Walnut Ridge Commercial Historic District

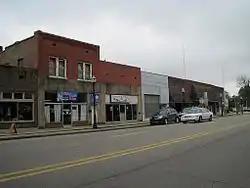

The Walnut Ridge Commercial Historic District encompasses the historic town center of Walnut Ridge, Arkansas, the county seat of Lawrence County. The district includes a four-block stretch of Main Street (United States Route 412) on the northwest side of the railroad tracks, and extends for one and sometimes two blocks on either side. Walnut Ridge was founded as a railroad town in 1875, and soon became a leading economic center in the county. Most of its historic downtown consists of vernacular commercial architecture dating to the late 19th and early 20th centuries, built of masonry and brick, and one or two stories in height. Notable buildings include the 1924 Swan Theatre at 222 West Main Street, the 1935 Old Walnut Ridge Post Office at 225 West Main (now housing the "Times Dispatch"), and the 1965 Lawrence County Courthouse at 315 West Main, which replaced a c. 1900 structure.